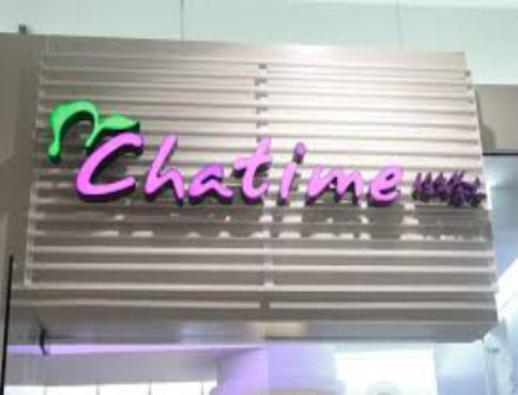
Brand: chatime
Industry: Food